Gerald Levinson

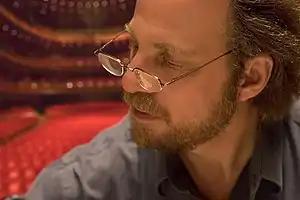
Gerald Levinson in Marian Anderson Hall in the Kimmel Center in a portrait taken by Ari Valen Levinson.

At university, he studied with George Crumb, Richard Wernick, and George Rochberg. After college, Levinson went to study composition with Olivier Messiaen at the Paris Conservatory. He was inspired by Messiaen's use of birdsong and his unique harmonic ideas, as well as the musics of Bali and India. Levinson has also worked with Simon Rattle, Ralph Shapey, and Seiji Ozawa.